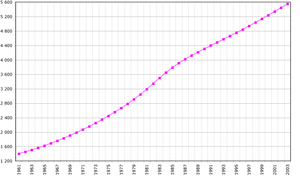
Libyens demografi
Indbyggertallet i Libyen i tusinder
Libyen har en lille befolkning i et stort landområde. Befolkningstætheden er omkring 50 indbyggere pr. km² i Tripolitanias og Cyrenaikas to nordlige regioner, men mindre end én indbygger pr. km² andre steder. 90% af befolkningen lever i mindre end 10% af området, primært langs kysten. Omkring 88% af befolkningen lever i byerne, for det meste i de to største byer, Tripoli og Benghazi. 33% af befolkningen er estimeret til at være under 15 år.